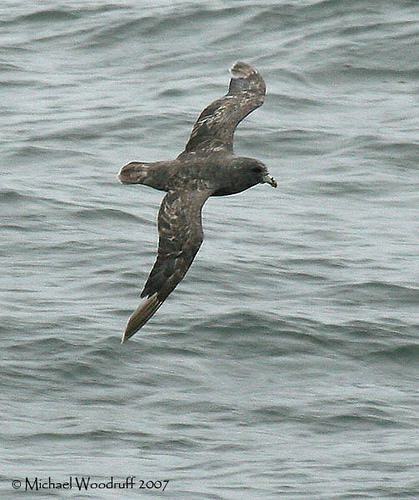
A photo of a northern fulmar